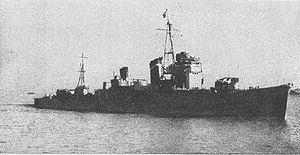
Slaget ved Tassafaronga / Slaget / Kamp
Den japanske destroyer Kawakaze
Slaget ved Tessafaronga var et natligt søslag, som fandt sted den 30. november 1942 mellem skibe fra den amerikanske flåde og den japanske flåde under slaget om Guadalcanal i Stillehavskrigen under 2. verdenskrig. Slaget foregik i Ironbottom Sound nær Tassafaronga på Guadalcanal.